West Polesian

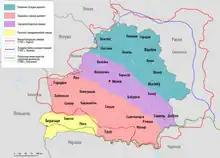
West Polesian (yellow area) amongst the Belarusian dialects

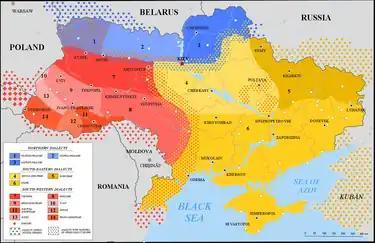
West Polesian (marked with number 1, blue area) amongst the Ukrainian dialects

West Polesian (захыднёполіськая мова, "zakhydnyopolis'kaya mova") is the East Slavic dialect group (or variety) spoken in southwestern Belarus, in northwestern Ukraine and adjoining regions of Poland. There is controversy regarding whether West Polesian belongs to Belarusian or Ukrainian, or is a separate microlanguage (as has been proposed by linguist Aleksandr Dulichenko).